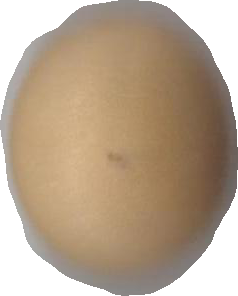
Variety: Grobogan